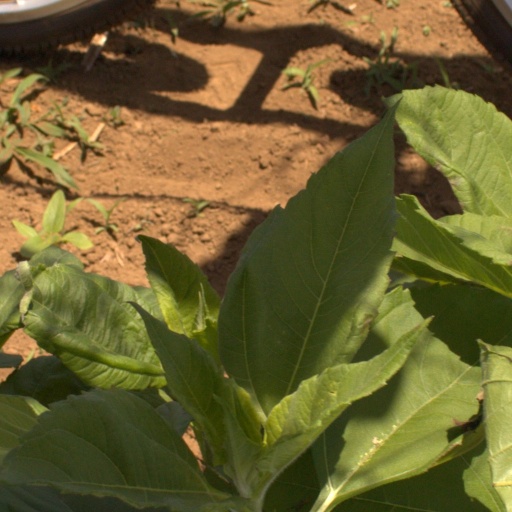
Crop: Jerusalem artichoke